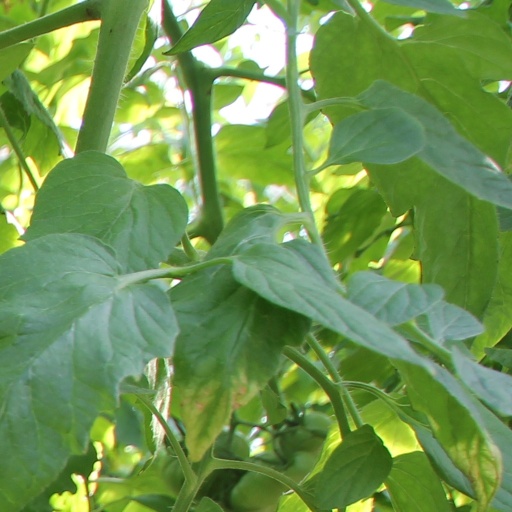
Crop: tomato